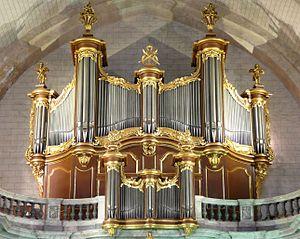
Orgue Micot éclairé artificiellement.
Cette liste prend en compte les orgues du Languedoc-Roussillon classés uniquement, au titre objet ou immeuble, que ce soit pour leur buffet ou leur partie instrumentale et répertoriés dans la base Palissy des Monuments historiques de France. La section Reprises recense les modifications les plus importantes. Dans certains cas le classement du buffet intègre également la tribune. À défaut de précision, le classement est réputé acquis au titre objet mais les initiales I.D. signifient au titre Immeuble par Destination et I. au titre Immeuble.
La cathédrale Saint-Pons-de-Cimiez ou abbaye Saint-Pons-de-Thomières, ou Abbatia Sancti Pontii - Abbatia Thomeriarum, est une ancienne abbaye et cathédrale catholique romaine, située à Saint-Pons-de-Thomières, dans le département français de l'Hérault et la région Occitanie.
Cet article recense les orgues protégés aux monuments historiques en Languedoc-Roussillon, France.
L’orgue Jean-Baptiste Micot la cathédrale de Saint-Pons-de-Thomières fait partie des « Sept Merveilles organistiques de l’Hérault » avec les instruments :